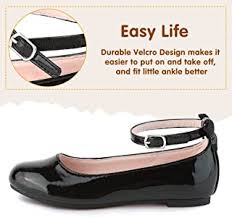
Label: Ballet Flat